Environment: real
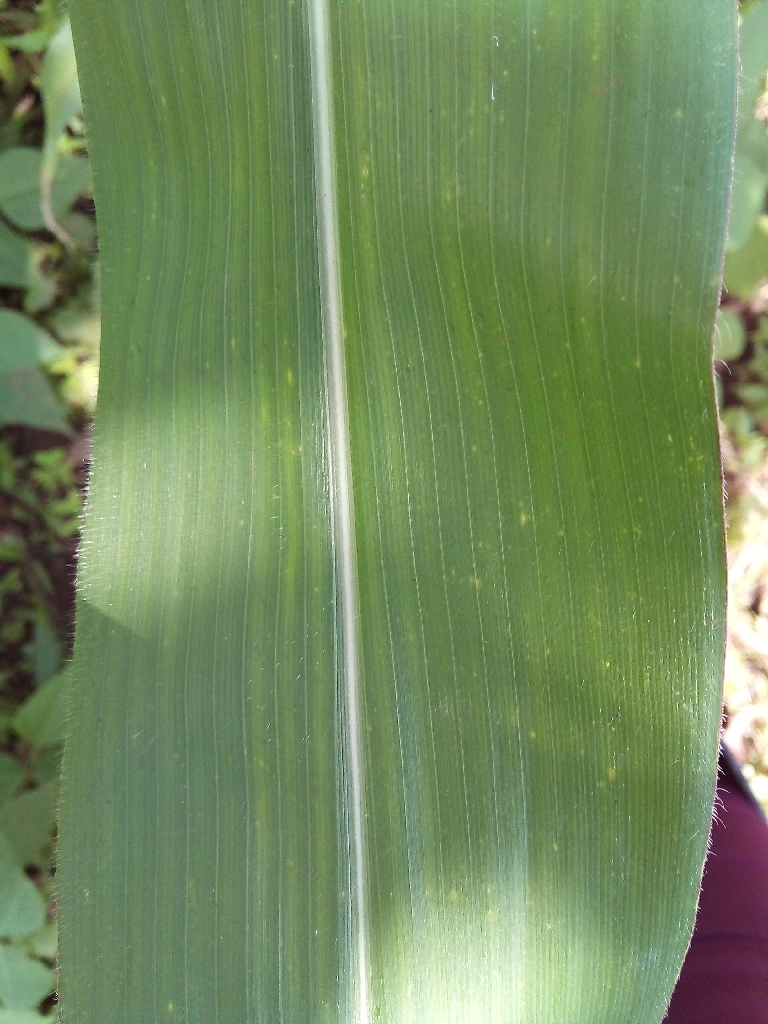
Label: healthy